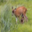
Label: deer